Northeastern United States blizzard of 1978

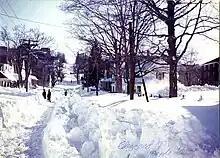
Scene on residential street in Woonsocket, Rhode Island

The Northeastern United States blizzard of 1978 was a catastrophic, historic nor'easter that struck New England, New Jersey, Pennsylvania, and the New York metropolitan area. The Blizzard of '78 formed on Sunday, February 5, 1978 and broke up on February 7. The storm was initially known as "Storm Larry" in Connecticut, following the local convention promoted by the Travelers Weather Service on television and radio stations there. Snow fell mostly from Monday morning, February 6 to the evening of Tuesday, February 7. Connecticut, Rhode Island, and Massachusetts were hit especially hard by this storm.